Celeste Beatty

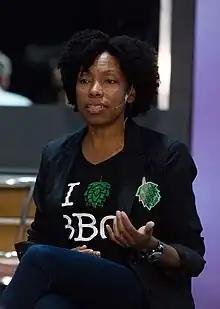
Beatty speaking at Smithsonian Food History Weekend in 2017

Celeste Beatty (born 1964) is the first Black woman to own a brewery in the United States. She established her brewery, Harlem Brewing Company, in 2000.